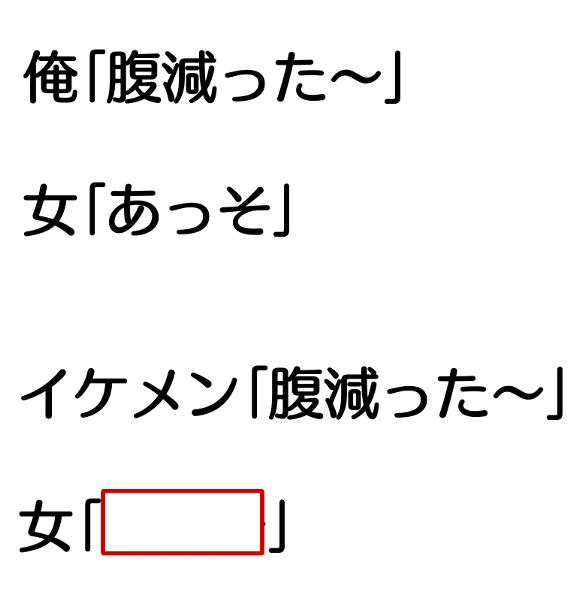
回答: 女『私はいつでも食べ頃よ♥』俺・イケメン『あっそ』